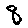
Label: 8